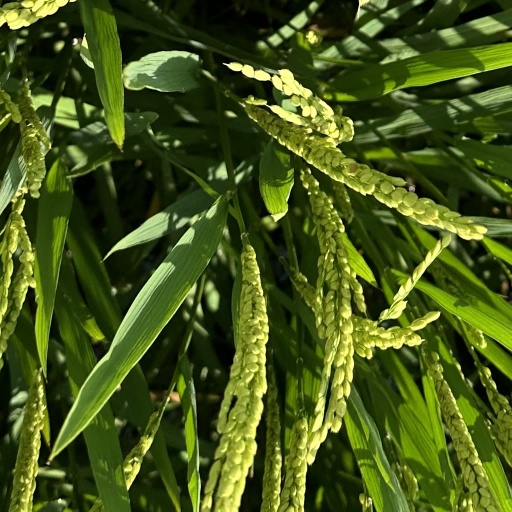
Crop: rice